Isabella (commedia dell'arte)

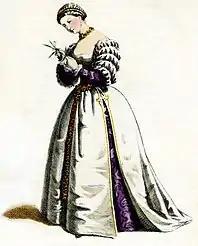

Isabella is a stock character used in "commedia dell'arte", in the class of "innamorata" (female lover). In the "commedia dell'arte", the relationship of the "innamorati", or lovers, is often threatened by the "vecchi" (old men) characters, but they are reunited in the end. In his 1929 book "The Italian Comedy", Pierre Louis Duchartre writes that Isabella changed from being mainly tender and loving in the 16th century to a more flirtatious and strong-willed woman with a "lively, picturesque wit" by the end of the 17th century.